Leucospermum

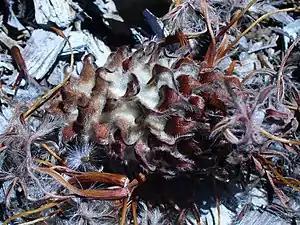
Seedhead of "Leucospermum glabrum"

The fruits of "Leucadendron" have but one seed cavity, that does not open, and contains only one seed, a fruit type called nut. The fruits consist partly of a whitish, fleshy or gelatinous pericarp, a so-called elaiosome, that attracts ants because they contain chemicals that mimic pheromones. After the fruits fall from the plant, mostly "Anoplolepis" ants gather them, and carry them to their nest by sinking their jaws in the fleshy elaiosome. Once in the underground nests, the elaiosome is consumed. The smooth and hard seeds that remain do not fit the ants' small jaws, and are abandoned, protected from fire and seed eaters. The survival of the seeds is further enhanced by fungicidal and anti-bacterial substances that the ants excrete to keep their nests in a healthy condition. In the fynbos, this so-called myrmecochory is a strategy used by many plant species to survive the fire. Invasive ants species, like in South Africa "Linepithema humile" (Argentine ant), destroy the nests of the indigenous ants, and eat the elaiosomes where ever the seed has fallen, so that it is not protected against fire and can easily be found and eaten by mice and birds.